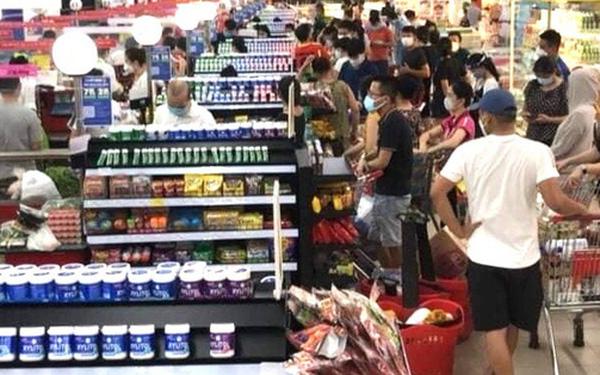
quầy hàng ở gần nhất trong khung cảnh là quầy kẹo cao su